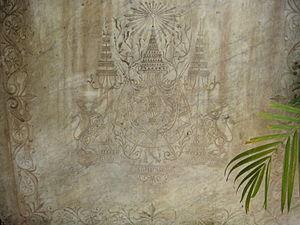
Les armes royales du Cambodge furent réintroduites en 1993, après la restauration de la monarchie.